Preta

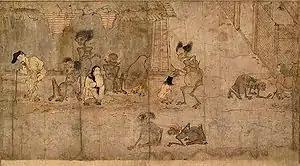
In "Gaki zōshi" 餓鬼草紙 "Scroll of Hungry Ghosts": a "Gaki" condemned to feces-eating watches a child wearing "geta" and holding a "chūgi", c. 12th century.

In general in Buddhist tradition, a preta is considered one of the six forms of existence (Gods, demigods, humans, animals, ghosts and hell beings) once a person dies and is reborn.